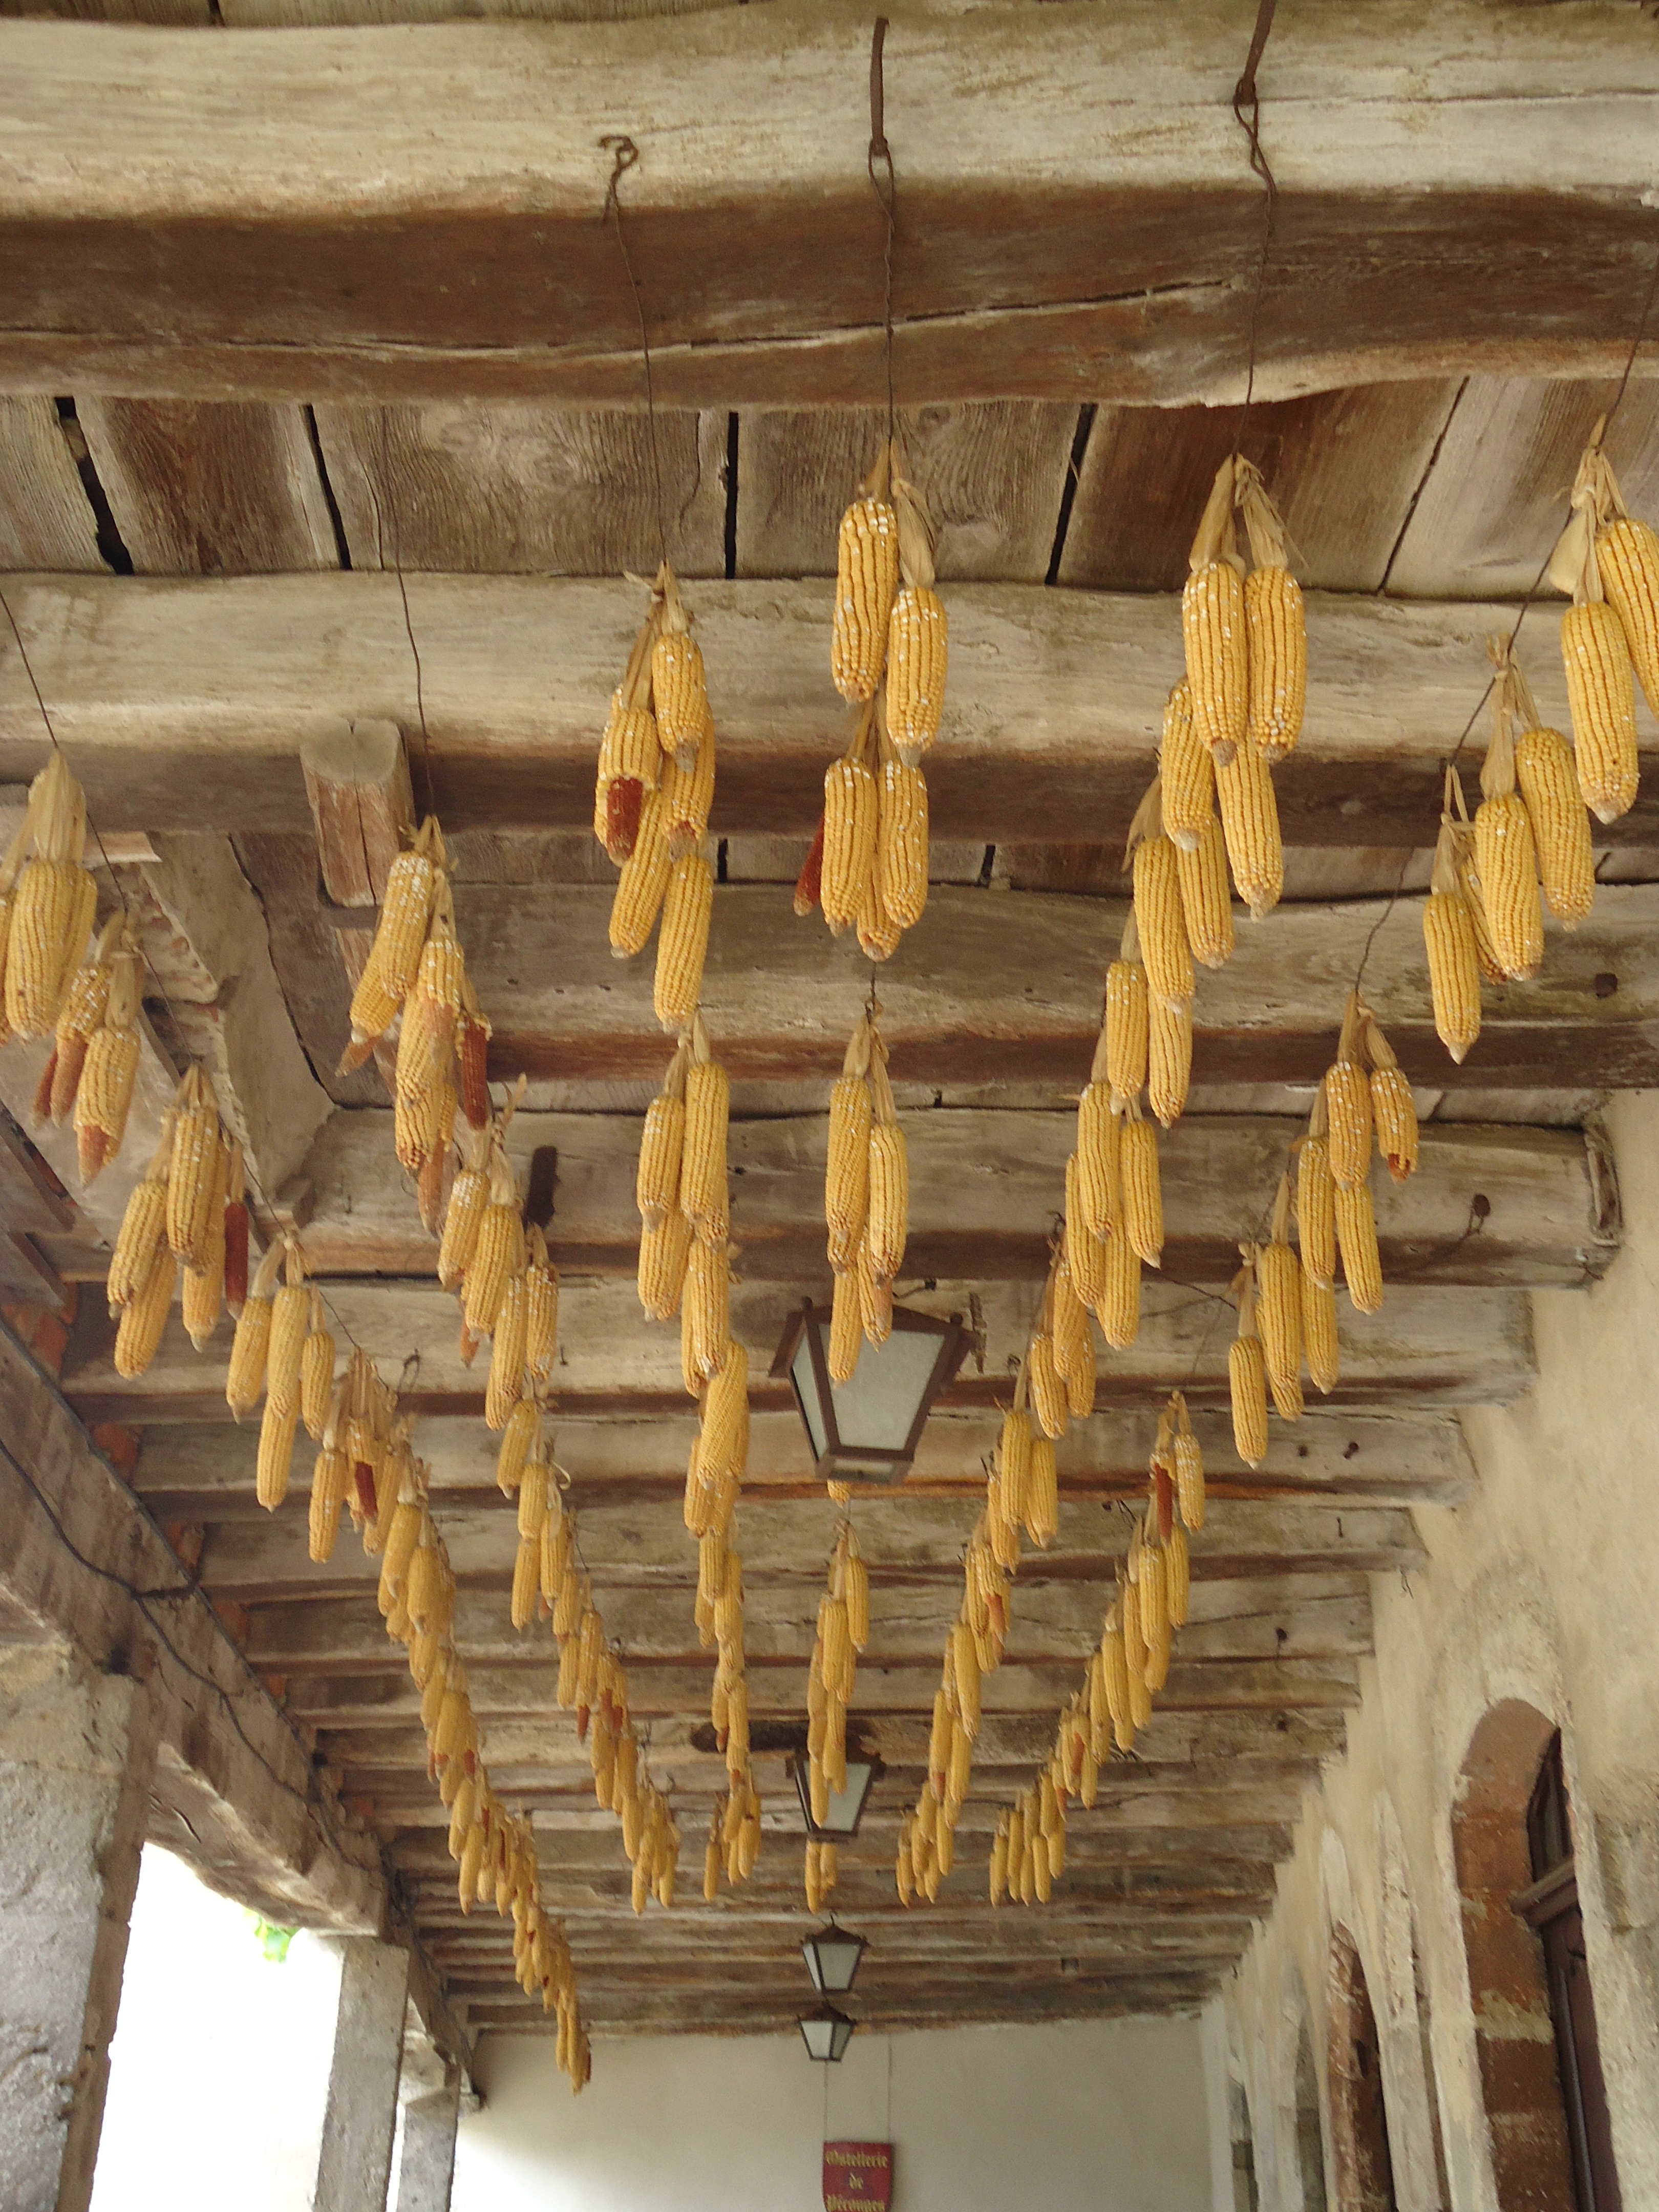
structure, wood, city, beam, village, france, ceiling, column, corn, suspension, place of worship, medieval, temple, carving, good looking, ancient history, p rouges, baluster